Joseph Scelsi Intermodal Transportation Center

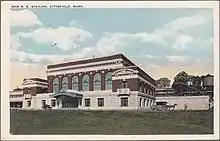
Postcard view of the second Union Station, showing the pedestrian bridge and water tower at right

Four decades after its construction, Union Station was proving too small for its role as the principal railroad hub of Berkshire County. In 1908 local residents began agitating for a larger station, and William H. MacInnis made it a platform of his mayoral candidacy. In 1910 MacInnis appointed a three-man committee (one a director of the B&A) to lobby the railroad authorities to replace Union Station. Financial constraints at first hampered their efforts. but in April 1912 the B&A agreed to support the project. In 1913, the NYNH&H acquired the former Burbank Hotel property and began constructing the second Union Station. The new station opened on August 24, 1914.